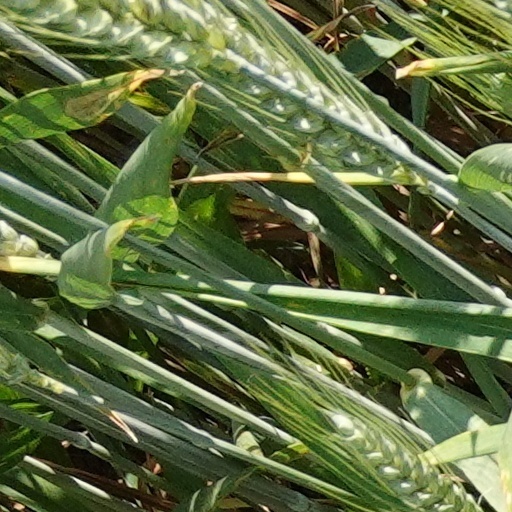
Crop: wheat